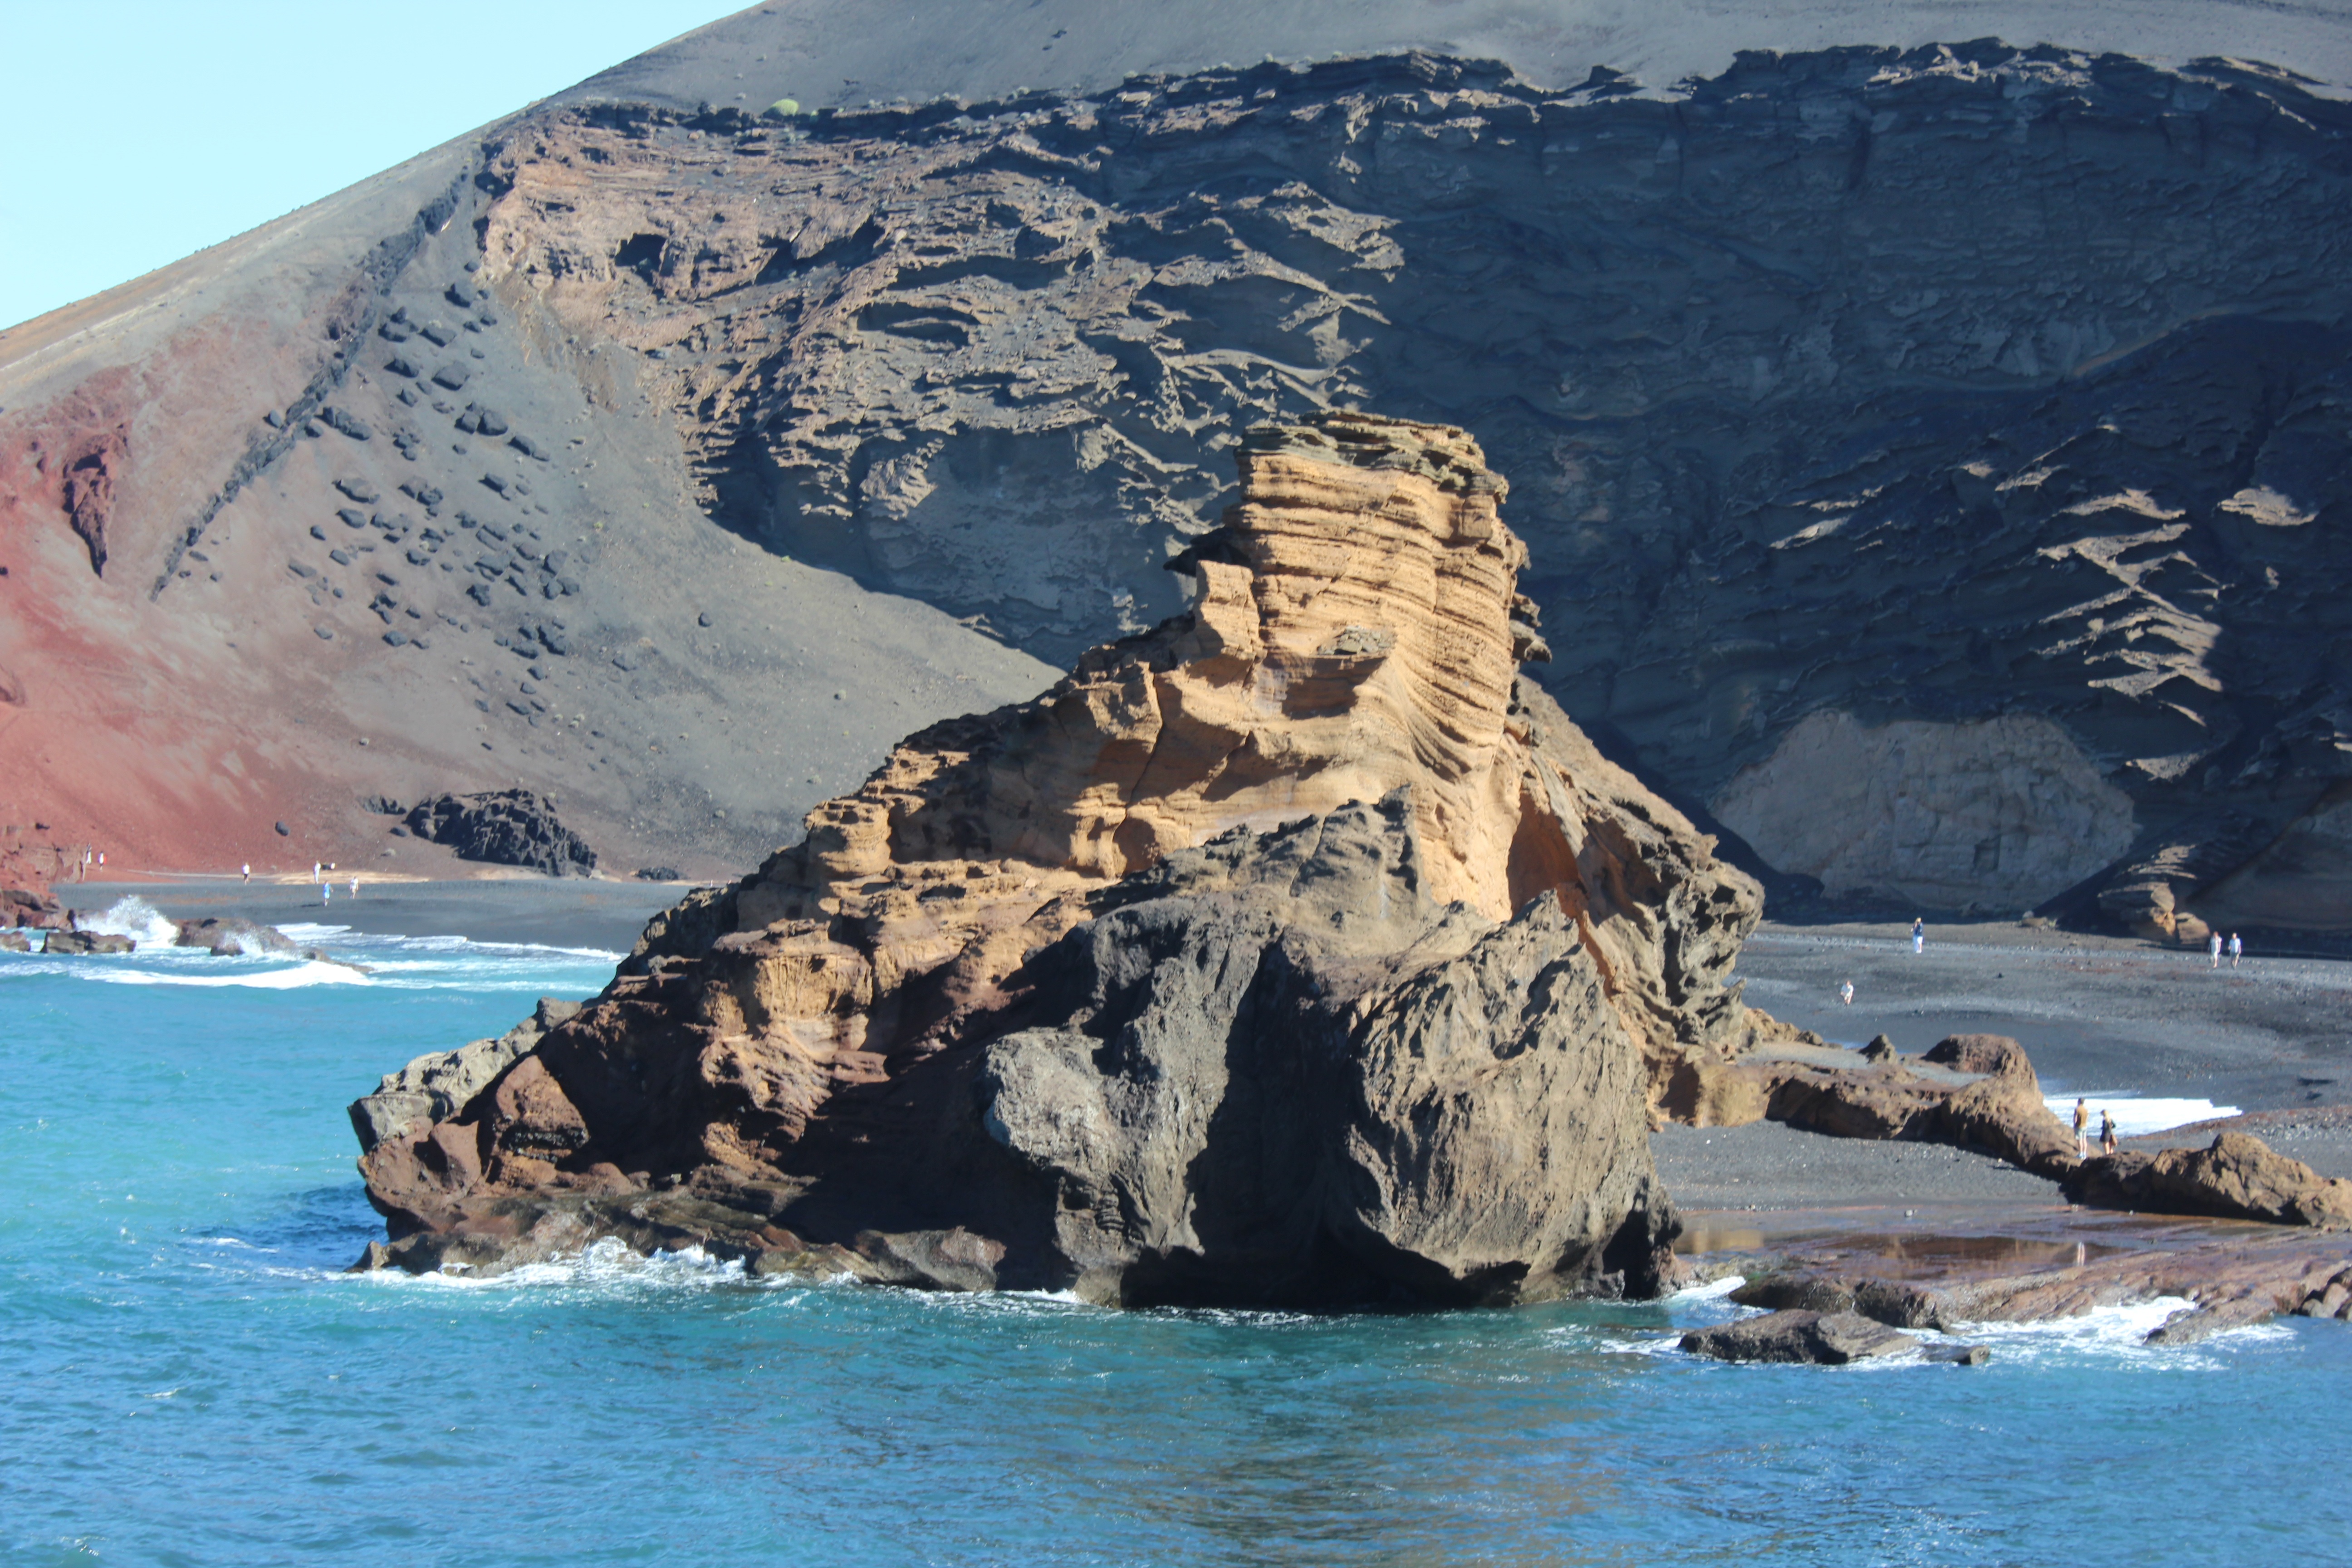
sea, coast, rock, formation, cliff, surf, mediterranean, terrain, geology, atlantic, rocky coast, cape, lanzarote, landform, ocean surf, geographical feature